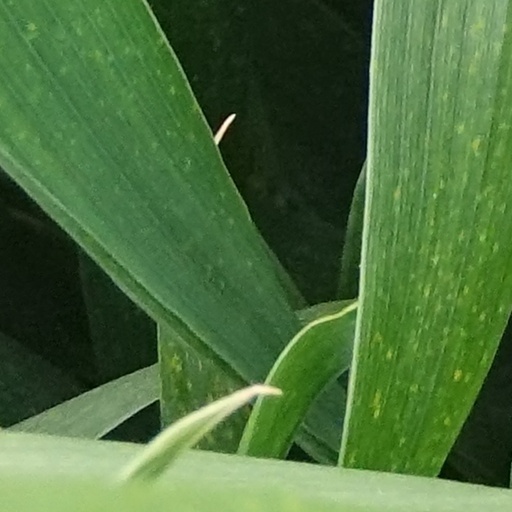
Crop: wheat